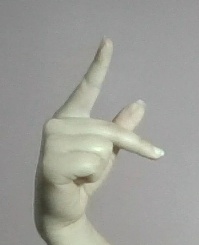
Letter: dha